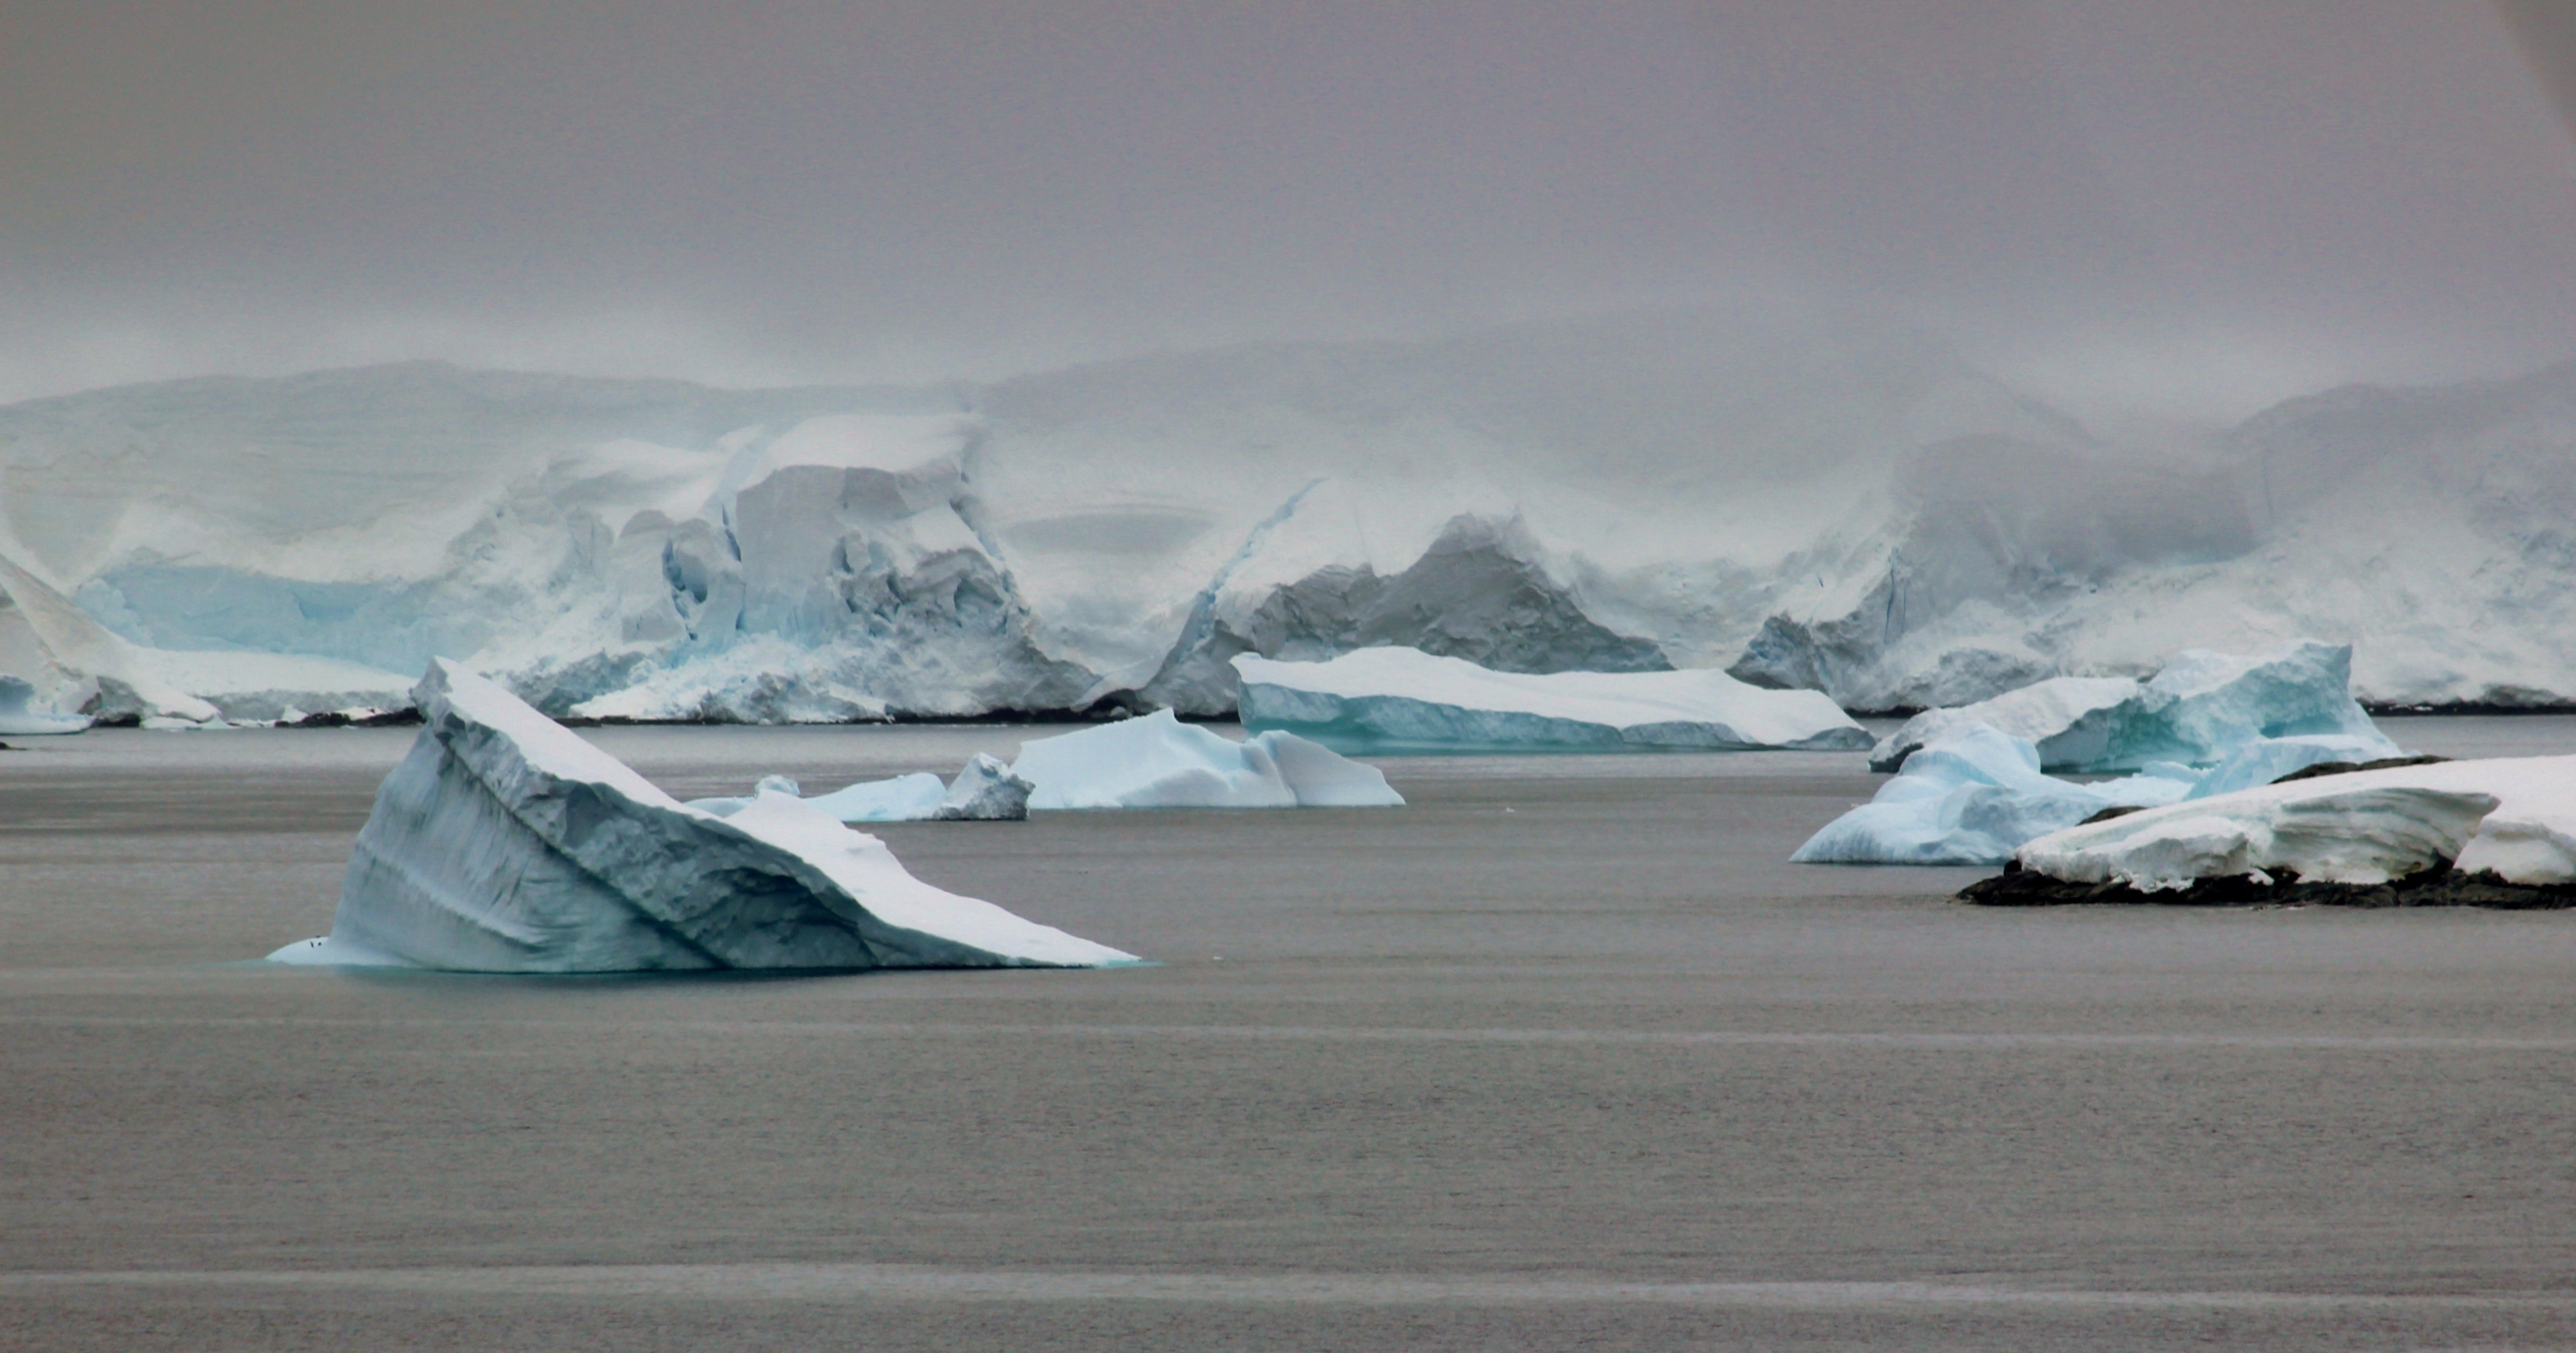
landscape, sea, water, ocean, snow, cold, winter, sky, atmosphere, ice, scenic, weather, arctic, iceberg, globe, world, outside, clouds, earth, antarctica, icebergs, freezing, arctic ocean, ice cap, sea ice, frigid, floating chunks, icecaps